Ponce de Leon Heights (Decatur)

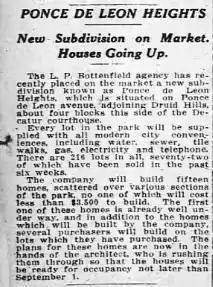
1914 article announcing groundbreaking

Ponce de Leon Heights is a historic neighborhood in the west section Decatur, a suburb of the Atlanta, Georgia, USA. It includes single family residences and a church, primarily built in the early 1900s. The neighborhood is located between Scott Blvd. to the northwest, Ponce de Leon Avenue to the south and Coventry Road to the east. Although the neighborhood partially fronts on Ponce de Leon Avenue, there are no commercial businesses.